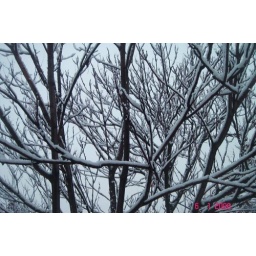
View from my office window in the Ministry of Urban Development-Kabul Afghanistan